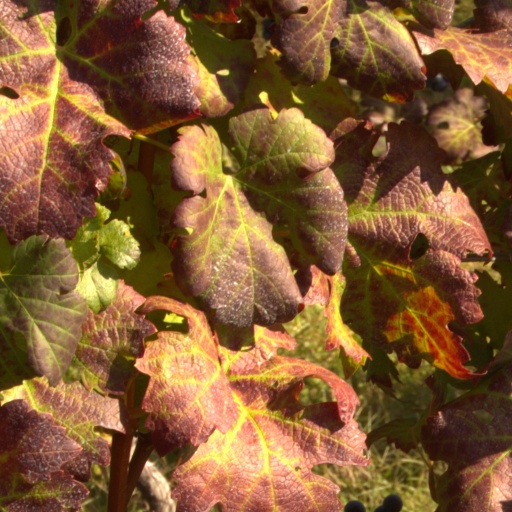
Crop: grape